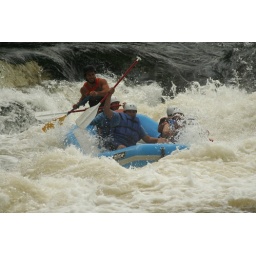
white water rafting in wisconsin